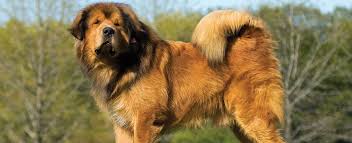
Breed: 205-n000030-Tibetan_mastiff